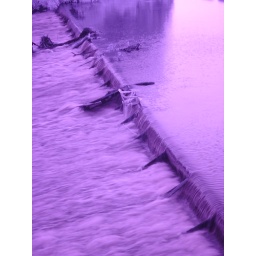
Best seat in the house